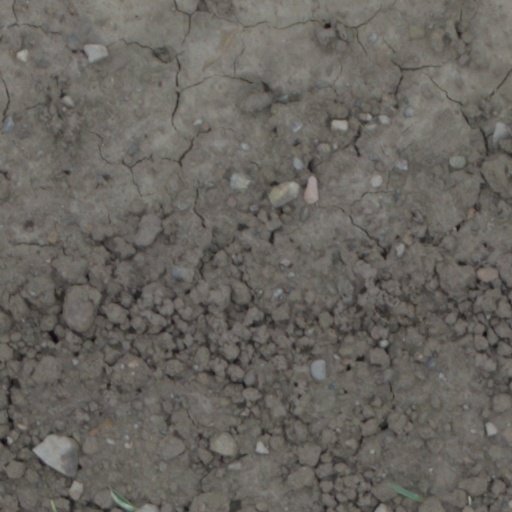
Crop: wheat